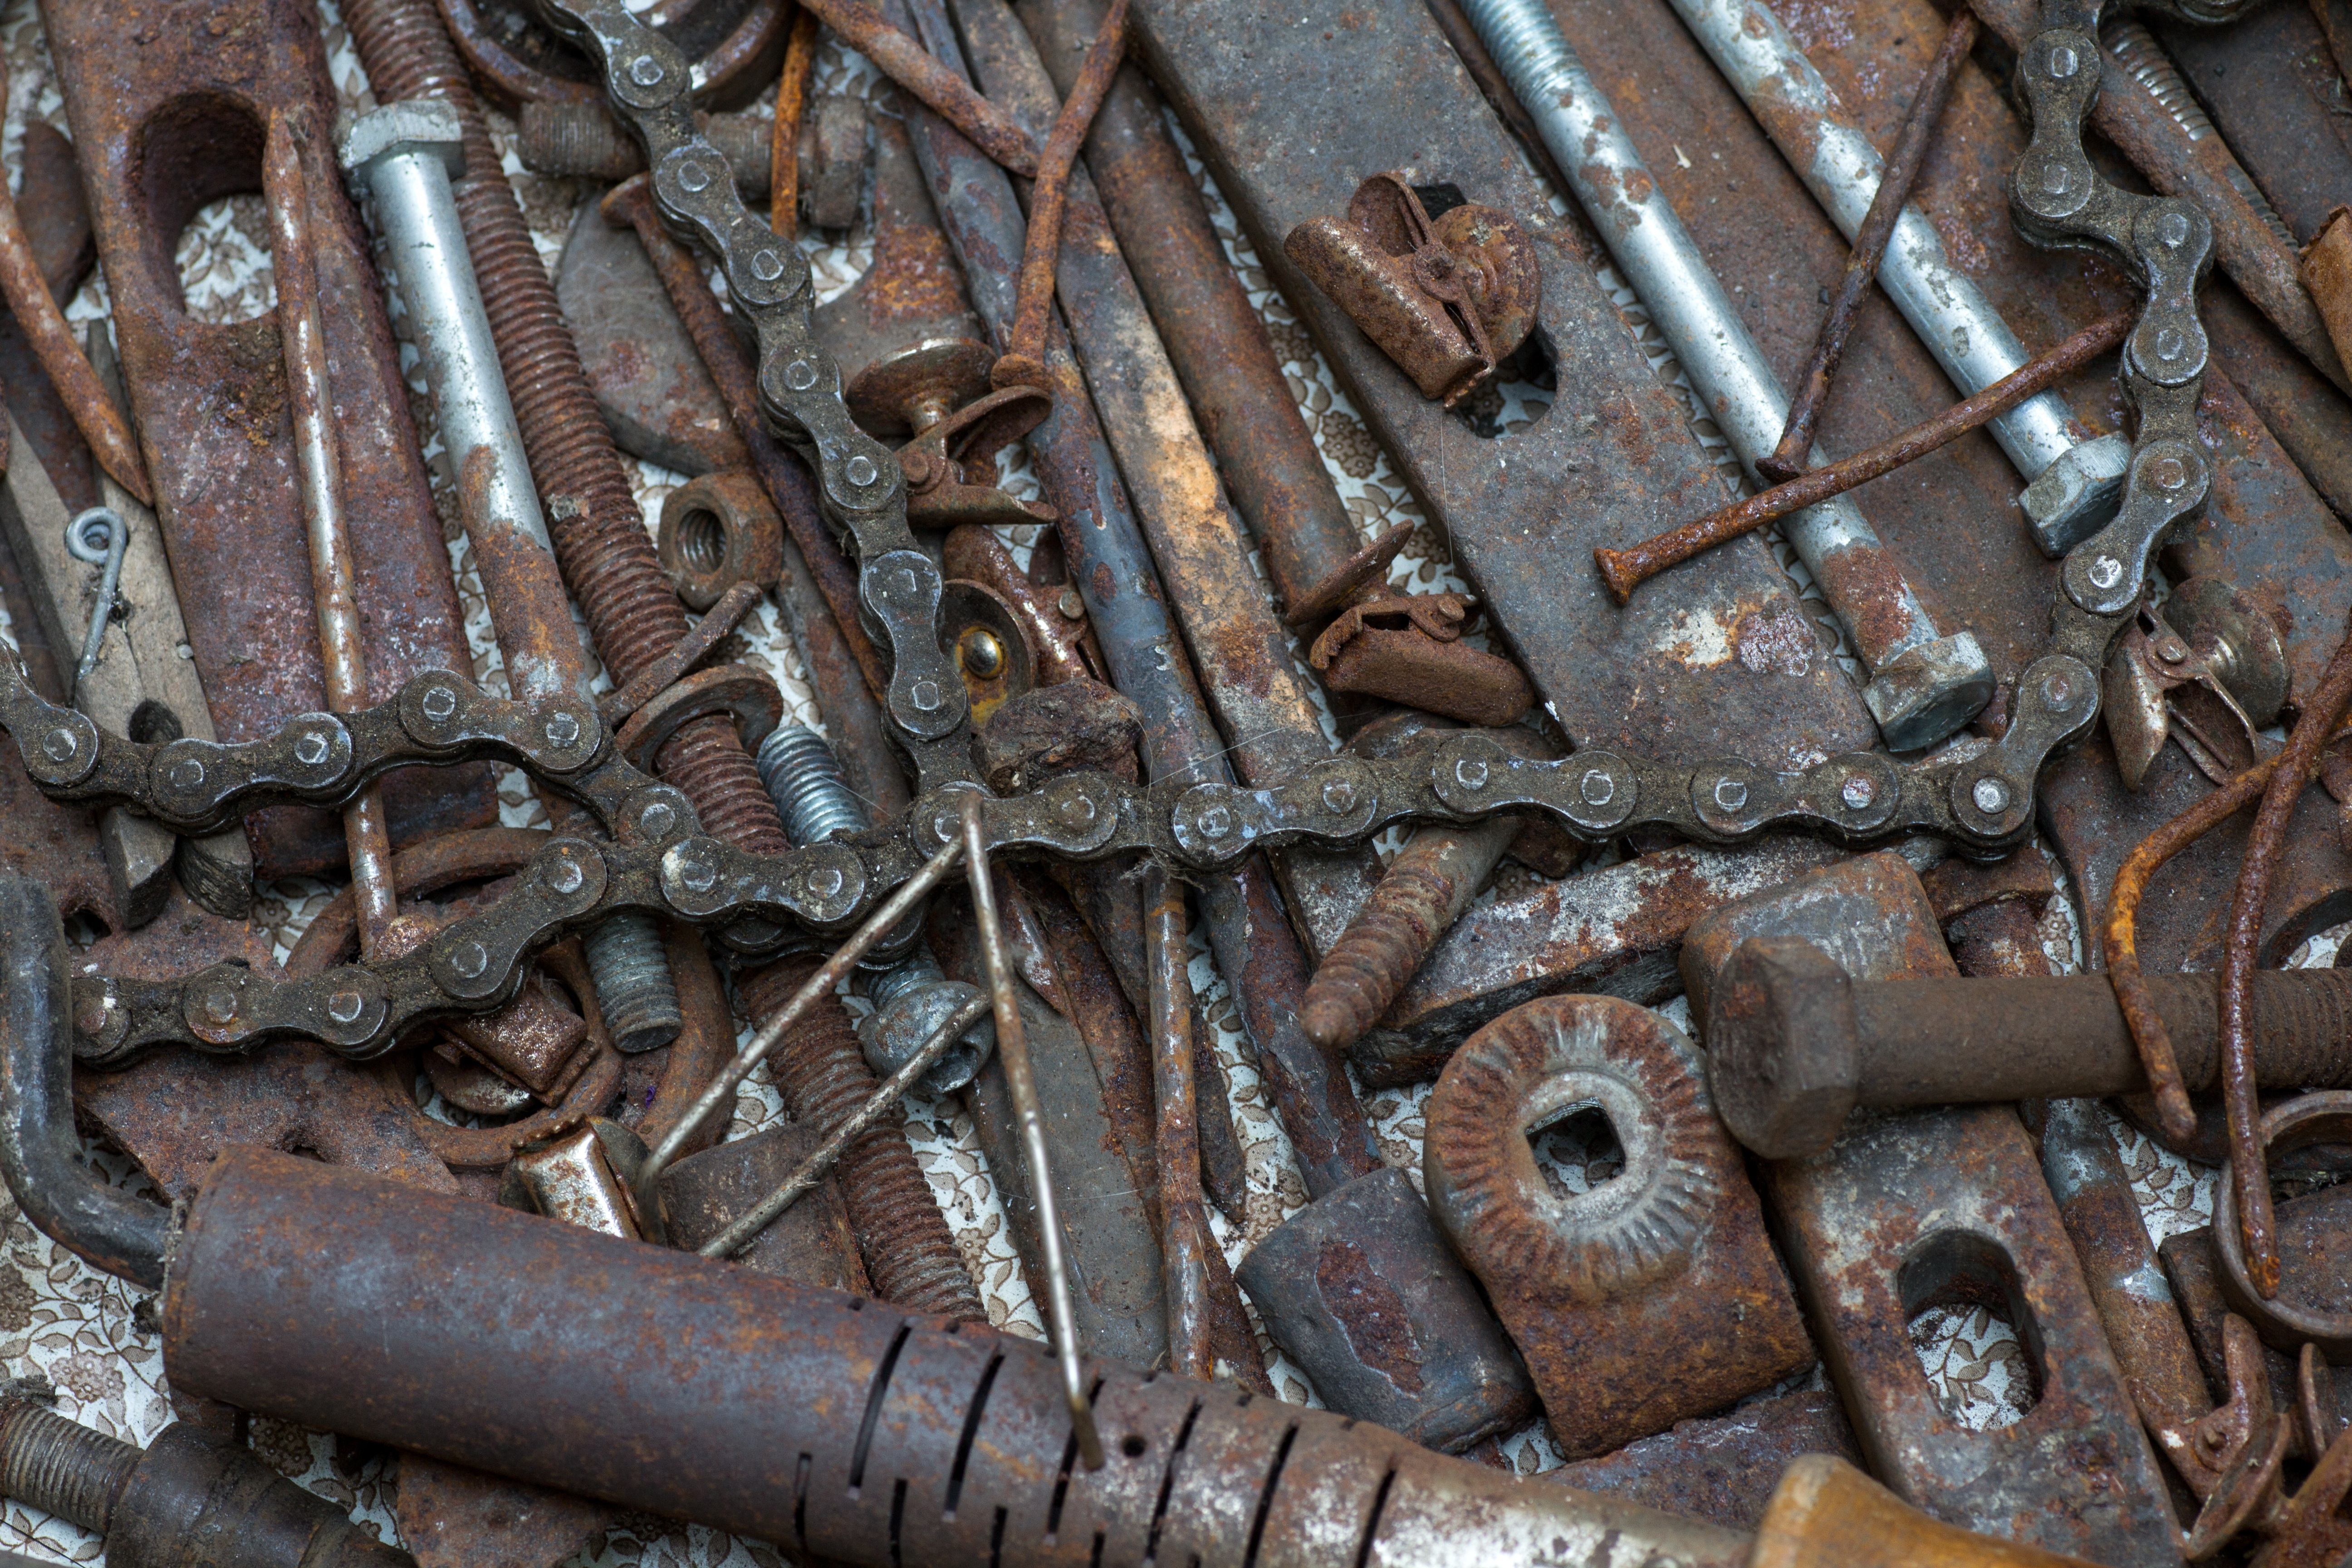
wood, track, old, rust, metal, material, screw, background, tools, iron, nails, carving, scrap, stainless, firearm, old tools, gun accessory